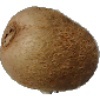
Label: Kiwi 1